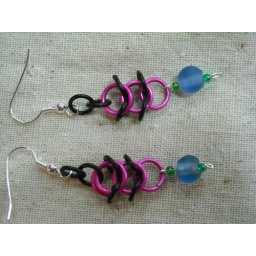
Flat box earrings in pink and black aluminum with a blue stone at the end.